Bristol 400

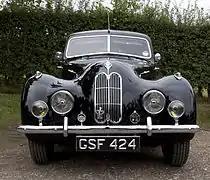
1949 400

In order to form a hemispherical combustion chamber, the valves are positioned at an angle to the head. In order to drive both sets of valves from a single camshaft, the Bristol engine uses a system of rods, followers and bell-cranks to drive the valves on the far side of the engine from the camshaft. Owners soon found that setting and maintaining the numerous clearances in the system was difficult, but vital to keep the engine in tune. The gearbox is a four-speed manual with synchromesh on the upper three ratios and a freewheel in first.